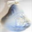
Label: pear